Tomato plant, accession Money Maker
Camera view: bottom (45 deg); turntable rotation: 120 degrees
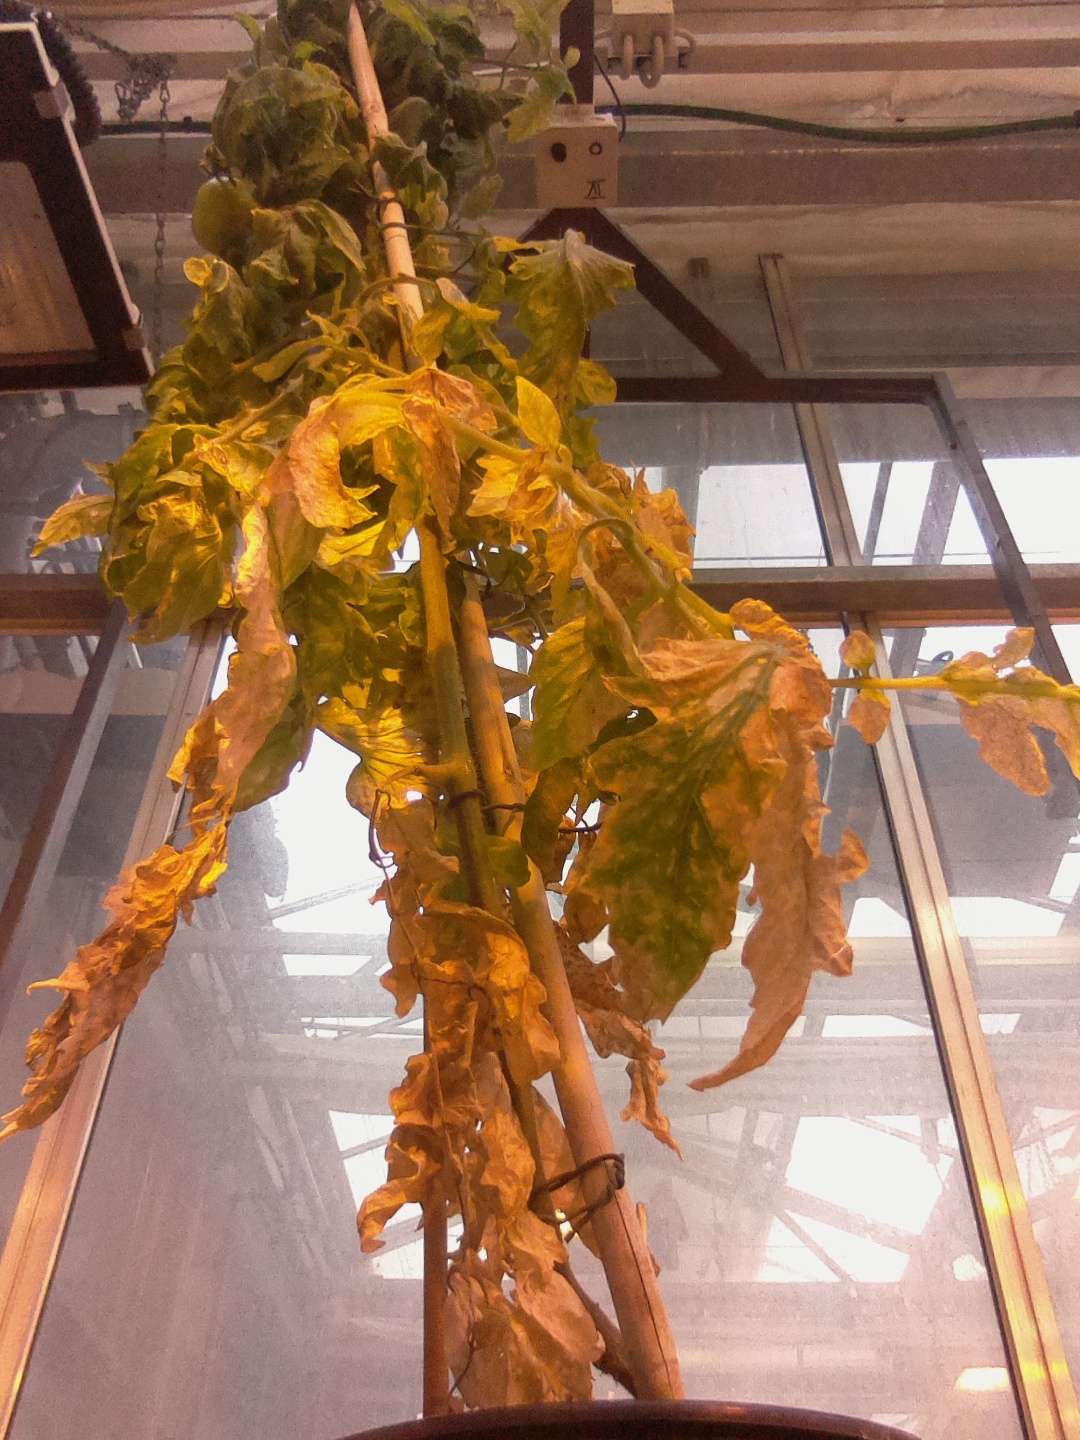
BBCH growth stage 82: 20%-30% of fruits show typical fully ripe color